Martin Wehrle

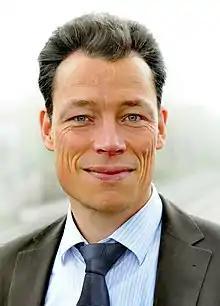
Wehrle in 2012

Martin Wehrle (born 17 March 1970) is a German journalist, career advisor and non-fiction author. He is also known as an advocate of universal basic income (UBI).